History of Poland (1945–1989)

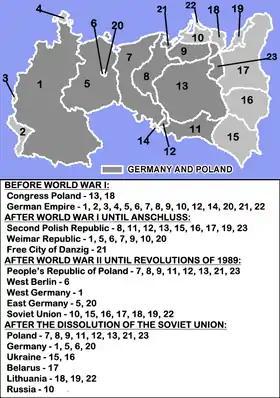
Map showing the different borders and territories of Poland and Germany during the 20th century, with the current areas of Germany and Poland in dark gray

The reconstruction of Poland was accompanied by the struggle of the new government for centralized authority, further complicated by widespread mistrust of the new regime and disputes over Poland's postwar borders, not firmly established until mid-1945. Soviet forces plundered of the former eastern territories of Germany transferred to Poland, stripping them of valuable industrial equipment, infrastructure and factories, assets they set to Russia.